History of Shanghai

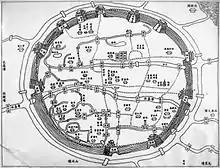
Map of the Old City of Shanghai

By the early 15th century, Shanghai had become important enough for Ming dynasty engineers to begin dredging the Huangpu River (also known as Shen). In 1553, a city wall was built around the Old Town (Nanshi) as a defense against the depredations of the Wokou (Japanese pirates). Shanghai had its first contact with the Jesuits in 1603 when the Shanghai scholar-bureaucrat Xu Guangqi was baptized by Jesuit priest Matteo Ricci. Xu later bequeathed some of his land in Shanghai, today's Xujiahui, meaning Xu family village, to the Catholic Church. By the end of the Ming dynasty in 1644, Shanghai had become a major cotton and textile center with a population that would soon reach 200,000.